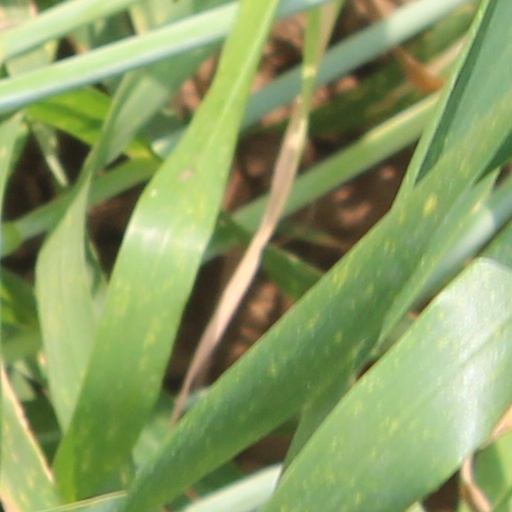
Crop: wheat